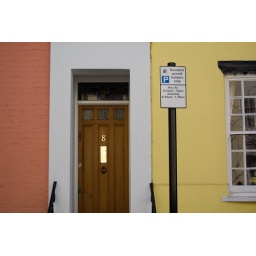
i spotted a candy-floss street in nodding hill on my way to brunch.